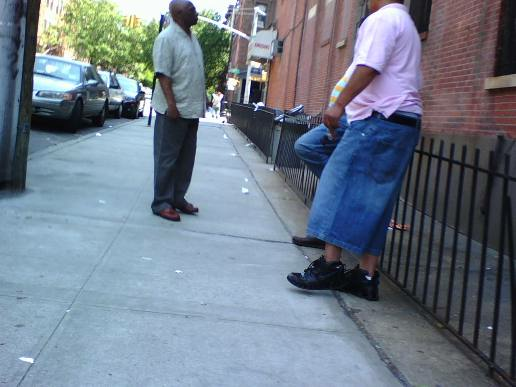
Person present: Yes